Middelburg Abbey

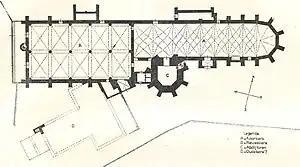
Plan of the contiguous New church and Choir church in MiddelburgA. (east end) Choir churchB. (west end) New churchC. (south side) Abbey towerD. (dotted) ?former abbey

A prominent feature of the town's profile is the abbey church tower known as "Lange Jan" (""Tall John"") on the southside of the Choir church. The lower part of the tower dates from the fourteenth century. The more elaborate higher parts were added in 1712 and then reconstructed following the destruction of 1940.